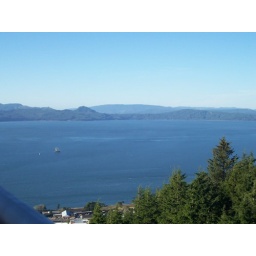
I love seeing greenery, mountains and water all in one shot and that's why it's called the Great Northwest.